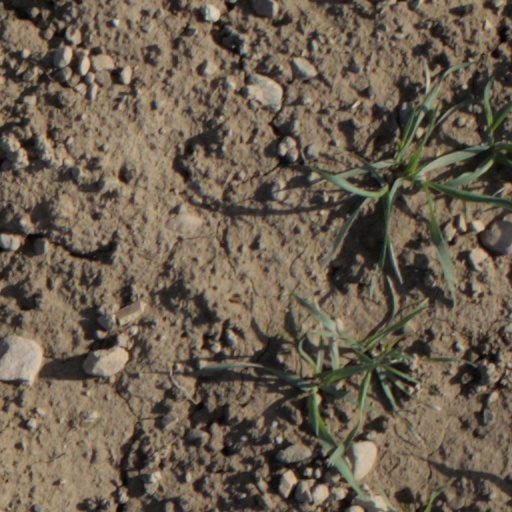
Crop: wheat